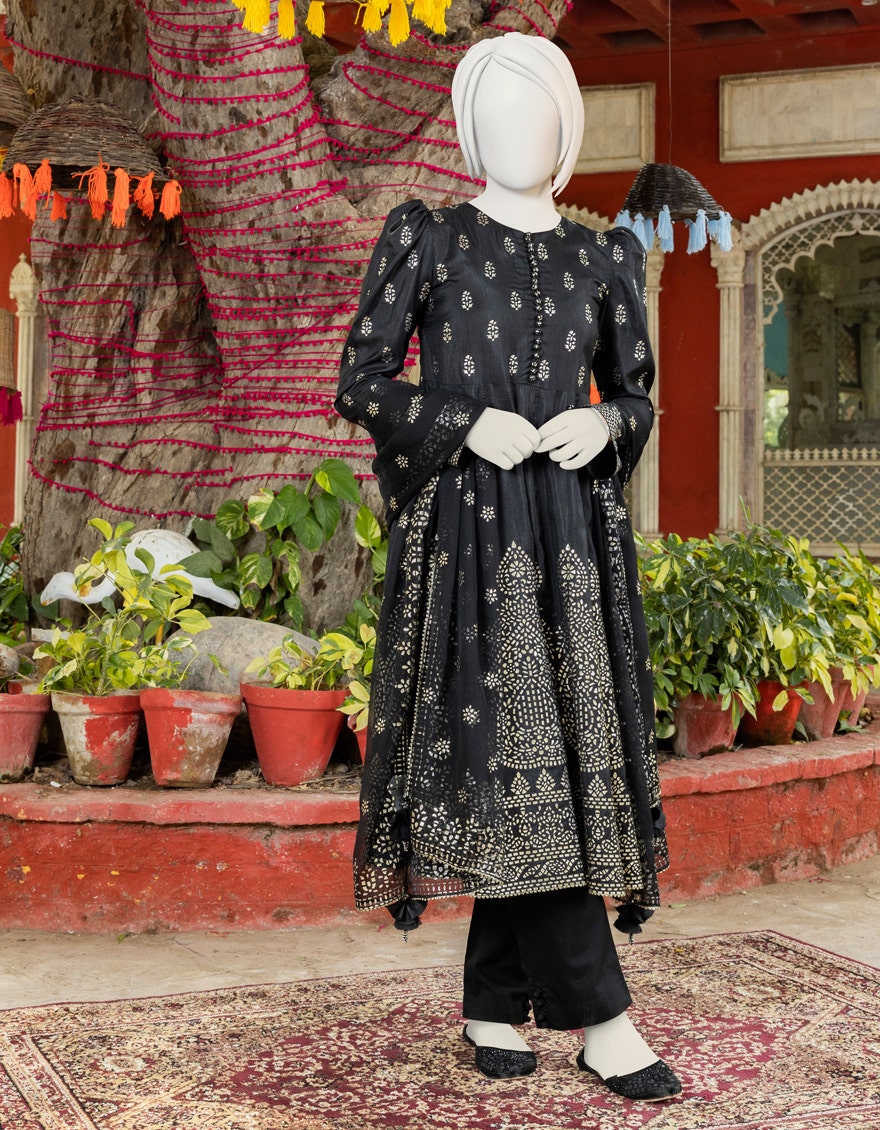
black embroidered salwar suit